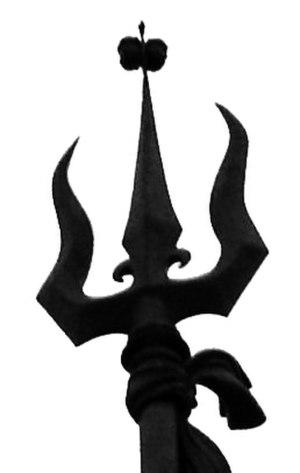
Shiva est un dieu hindou, membre de la Trimūrti avec Brahmā et Vishnou. Shiva est quelquefois considéré comme le dieu du yoga et est représenté en tant que yogi qui possède la connaissance universelle, suprême et absolue, voire dans un état « au-delà de la connaissance ». Doté d'un grand pouvoir, il mène une vie de sage sur le mont Kailash.
Le concept du Principe Suprême, équivalent de Dieu, selon le Sanatana Dharma dont l'Hindouisme classique et l'ancienne tradition védique sont la forme indienne, a deux aspects principaux:
Le mot Roms désigne en français un ensemble de populations établies dans divers pays du monde et ayant, à origine, une culture et des origines communes dans le sous-continent indien, également dénommées par les exonymes Tziganes / Tsiganes, Gitans, Bohémiens, Manouches ou Romanichels ou encore « gens du voyage » par confusion ou par vision fantasmée. Leurs langues initiales font partie du groupe, issu du sanskrit, parlé au nord-ouest du sous-continent indien, et qui comprend aussi le gujarati, le pendjabi, le rajasthani et le sindhi. Minoritaires sur une vaste aire géographique entre l'Inde et l'océan Atlantique, puis sur le continent américain, les élites lettrées de ces populations ont adopté comme endonyme unique le terme Rom, signifiant en langue romani « homme accompli et marié au sein de la communauté ». Deux autres dénominations, les Sintis et les Kalés, sont considérées tantôt comme des groupes différents des Roms, tantôt comme inclus parmi ces derniers.